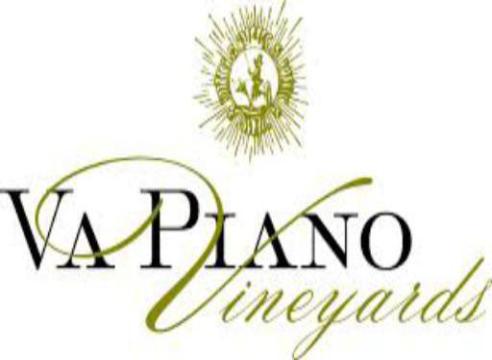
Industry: Food